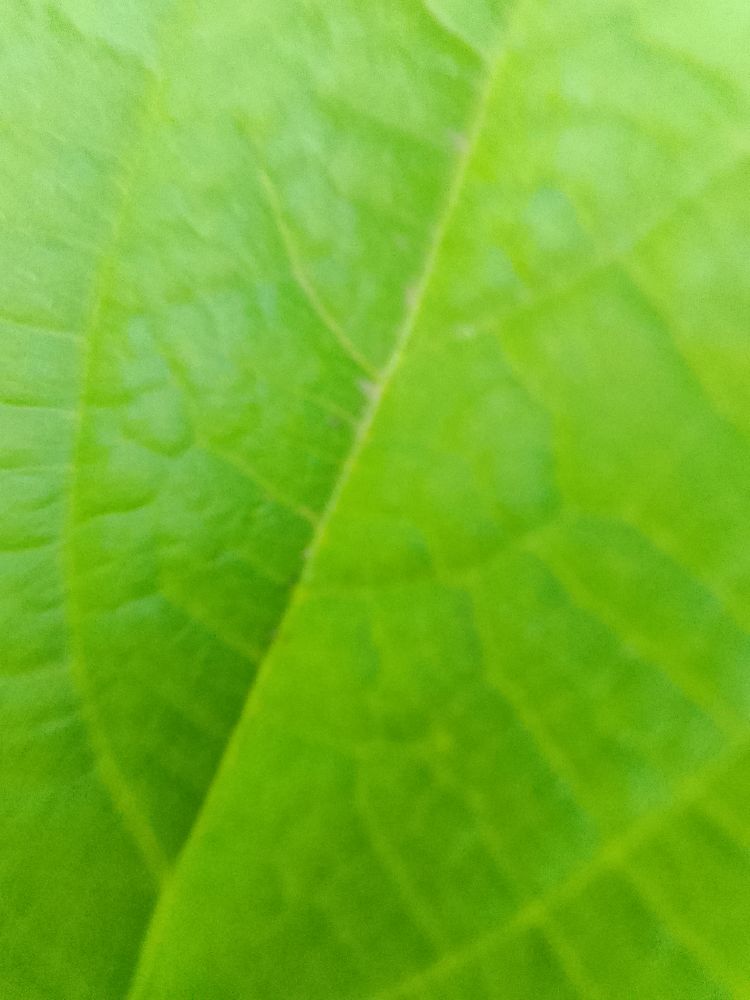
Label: healthy